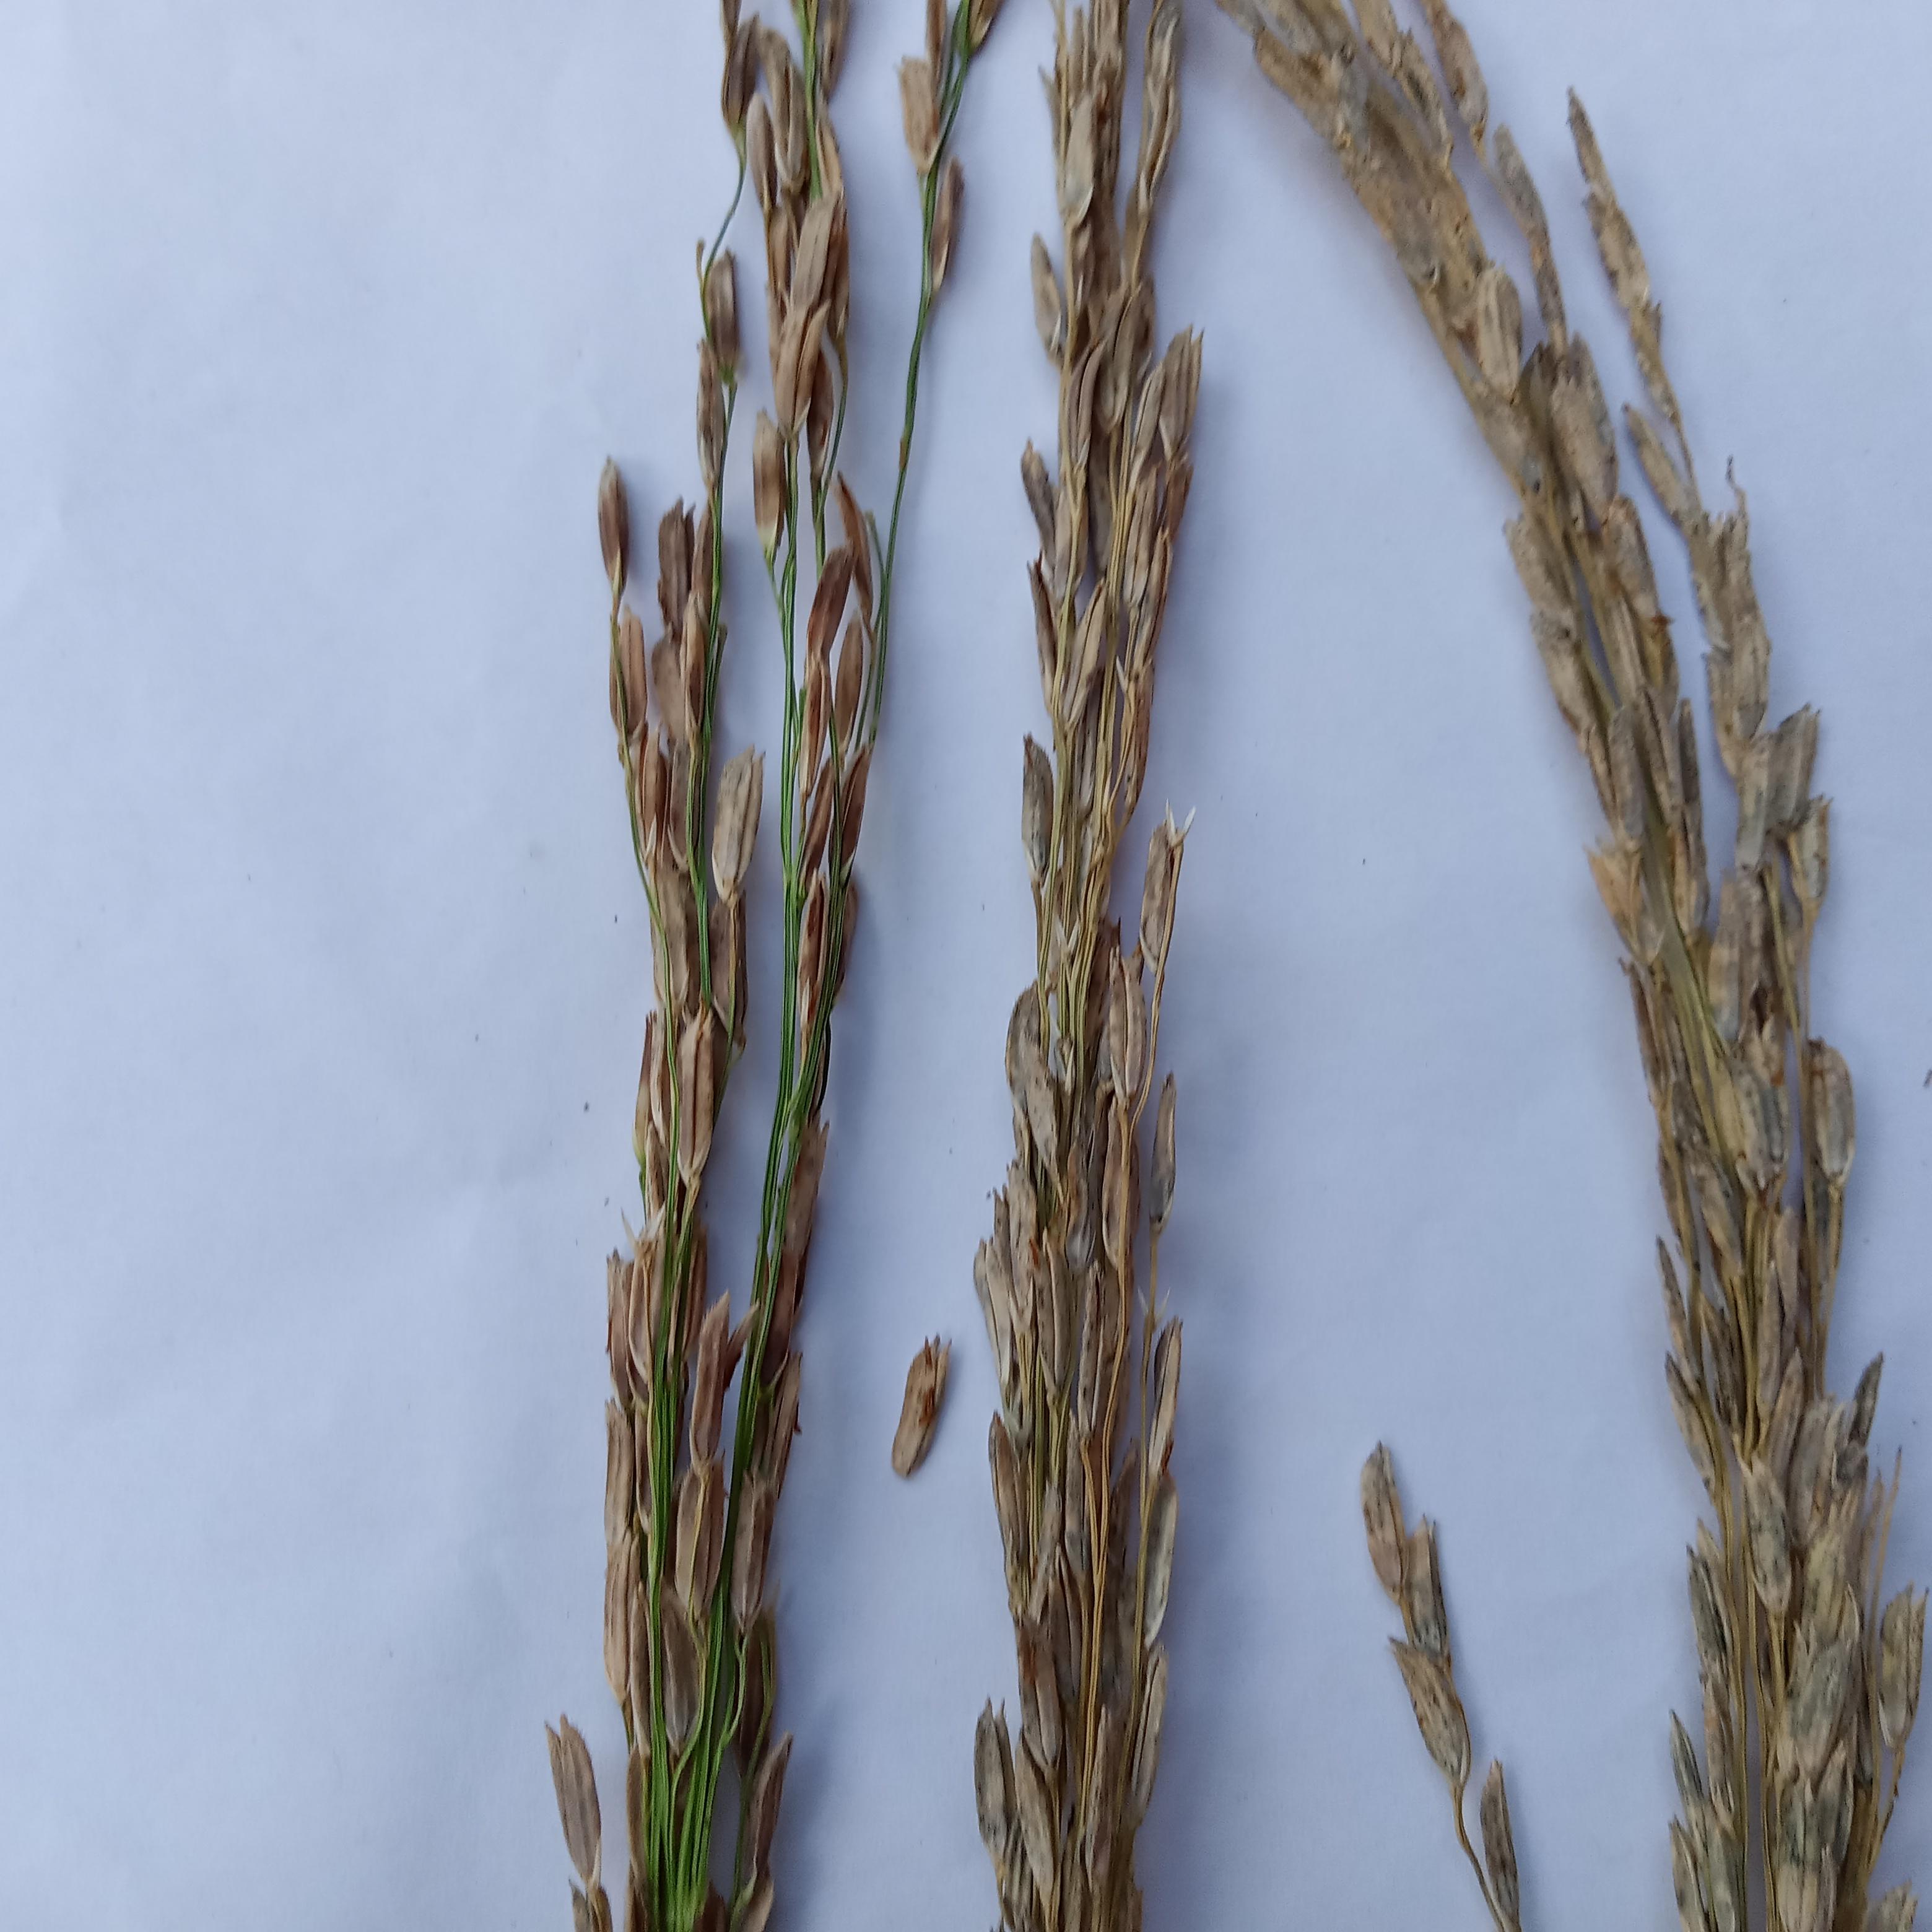
Label: Rice___Neck_Blast